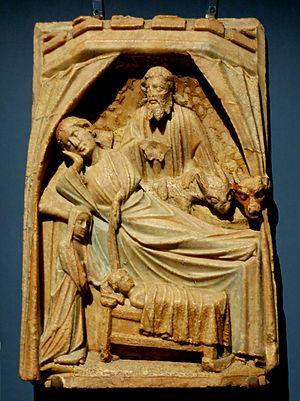
Nativité, élément d'un retable.
Les albâtres de Nottingham font référence à une production particulière de sculptures anglaises développée à partir du XIVᵉ siècle jusque dans les premières années du XVIᵉ siècle. La plupart de ces sculptures représentent de petites scènes religieuses. Après la Réforme, les ateliers ont abandonné cette iconographie traditionnelle pour se tourner vers la production de monuments funéraires.